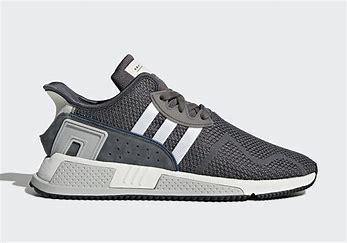
Brand: Adidas
Model: EQT Cushion Adv